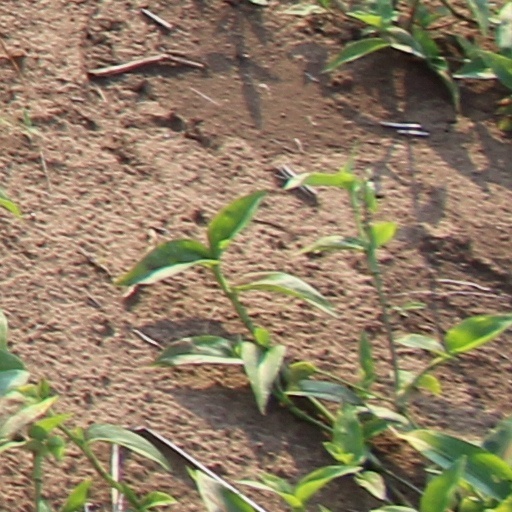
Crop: wheat